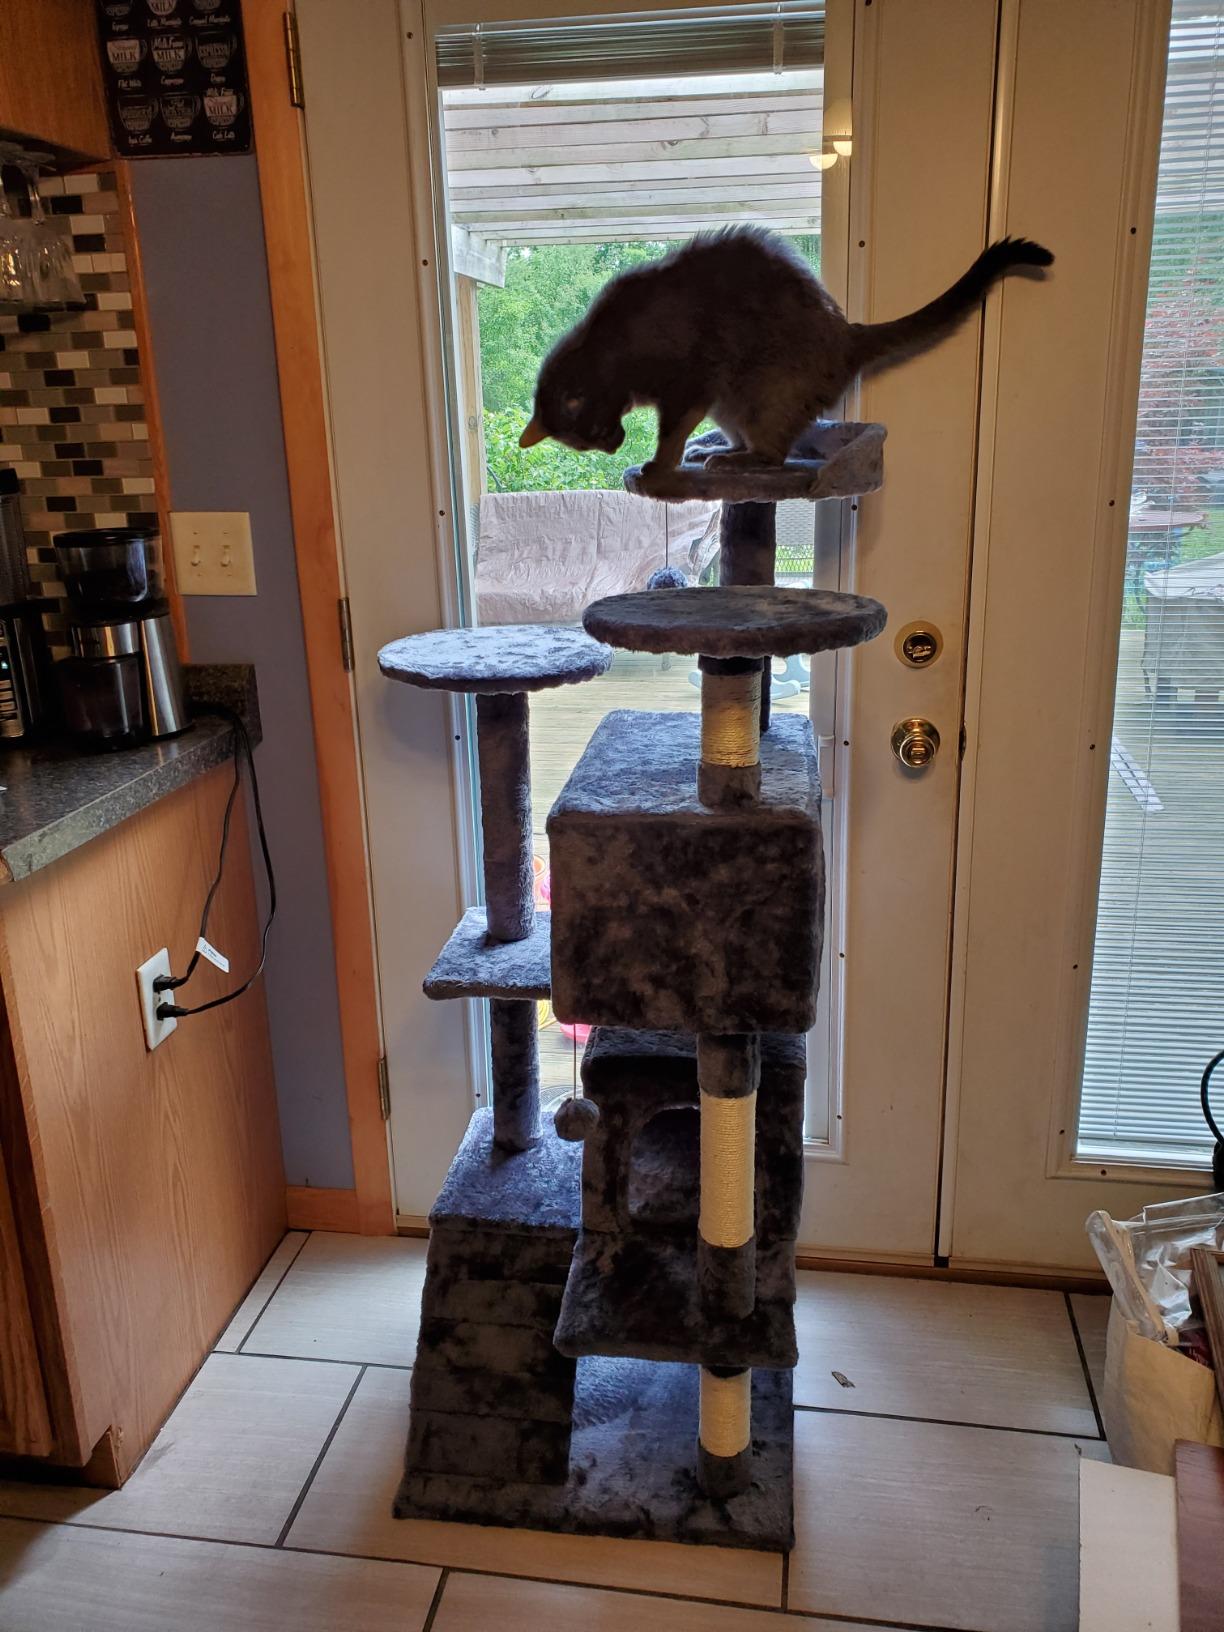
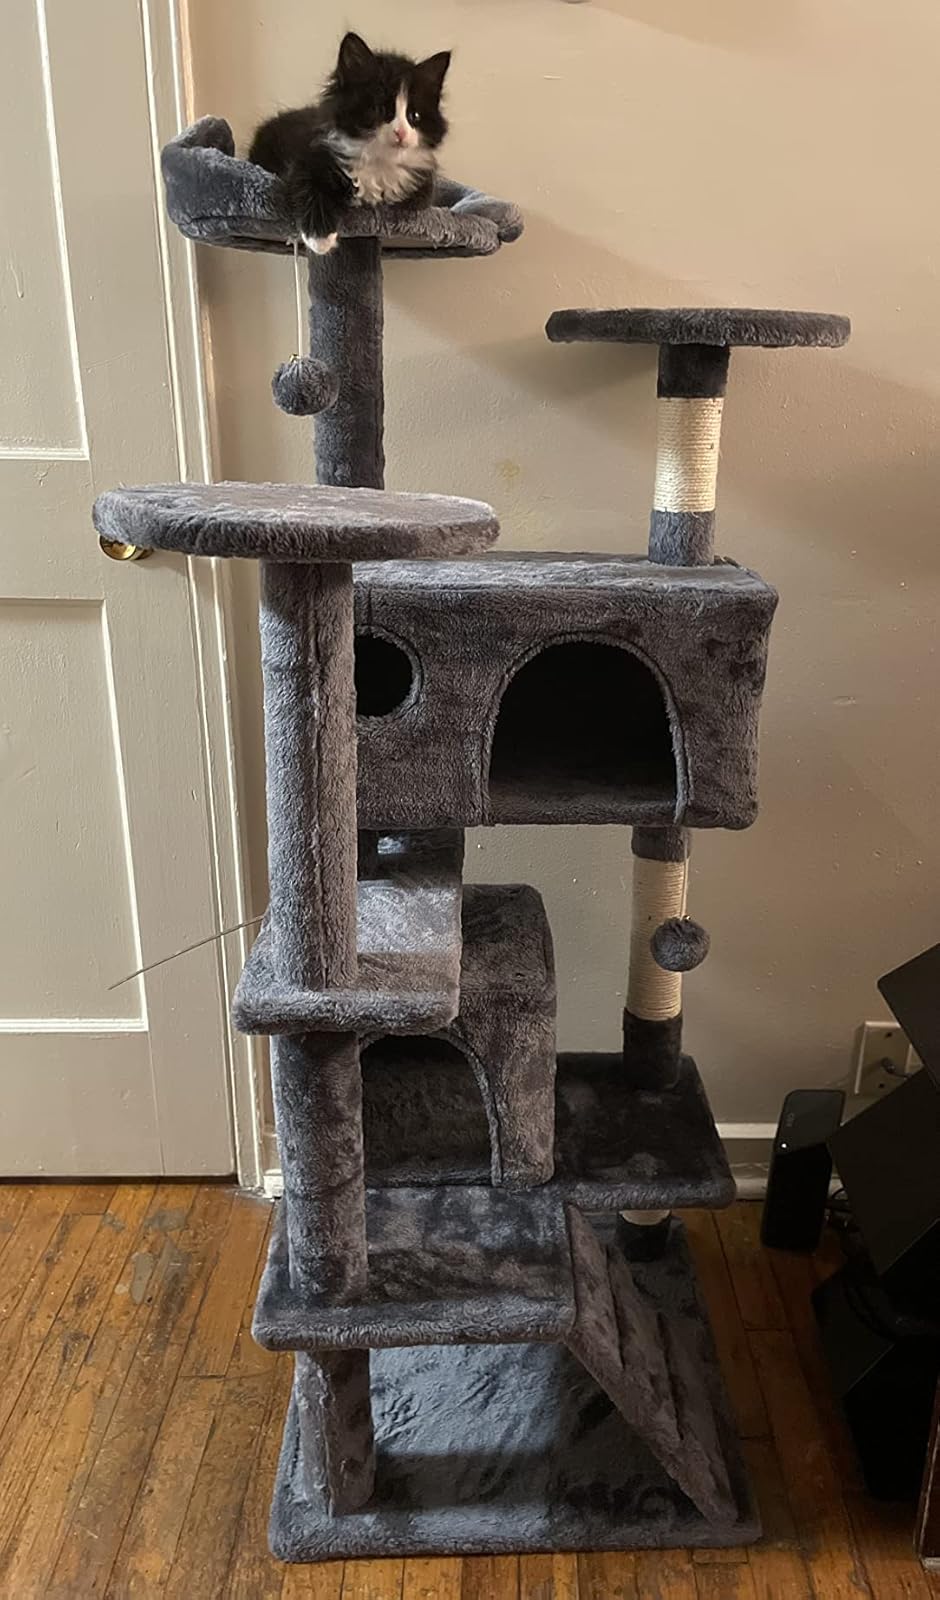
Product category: items_cat tree
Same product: yes